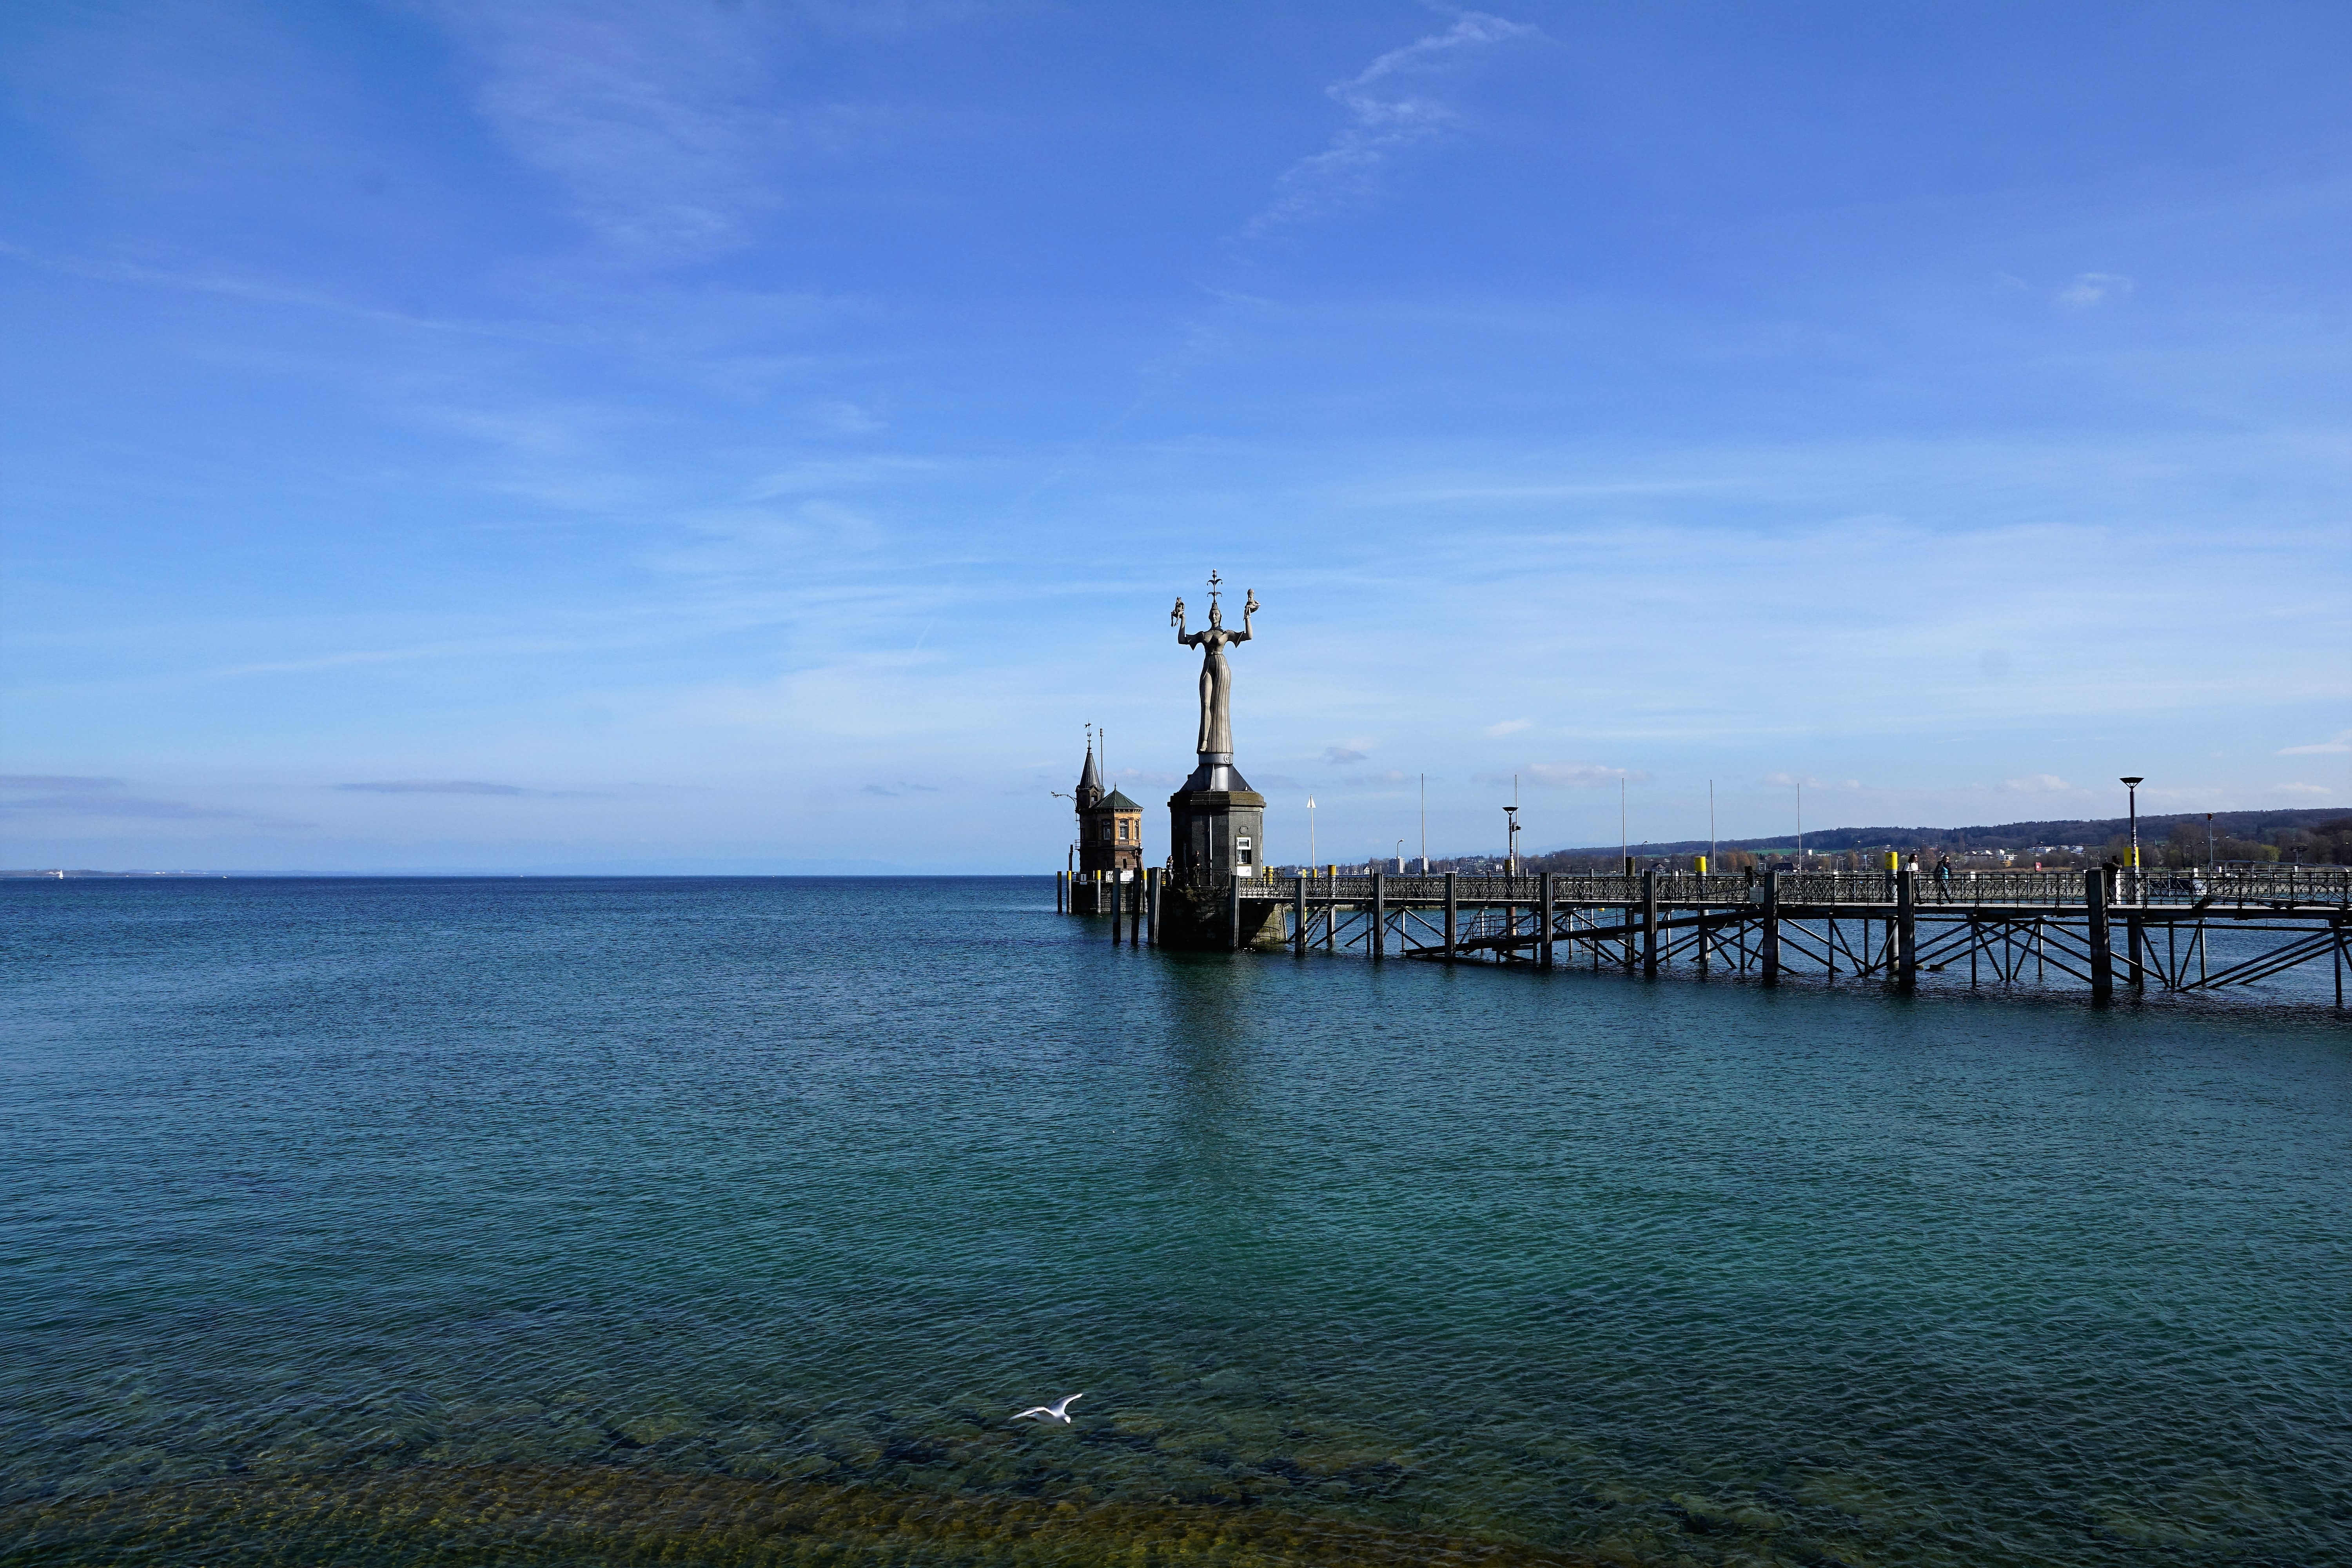
landscape, sea, coast, water, nature, ocean, horizon, sky, woman, shore, lake, pier, dusk, female, leg, swim, vehicle, tower, symbol, bay, religion, harbor, blue, port, south, catholic, clouds, bank, deep, head, germany, pope, channel, promenade, waters, parody, more, lake constance, constance